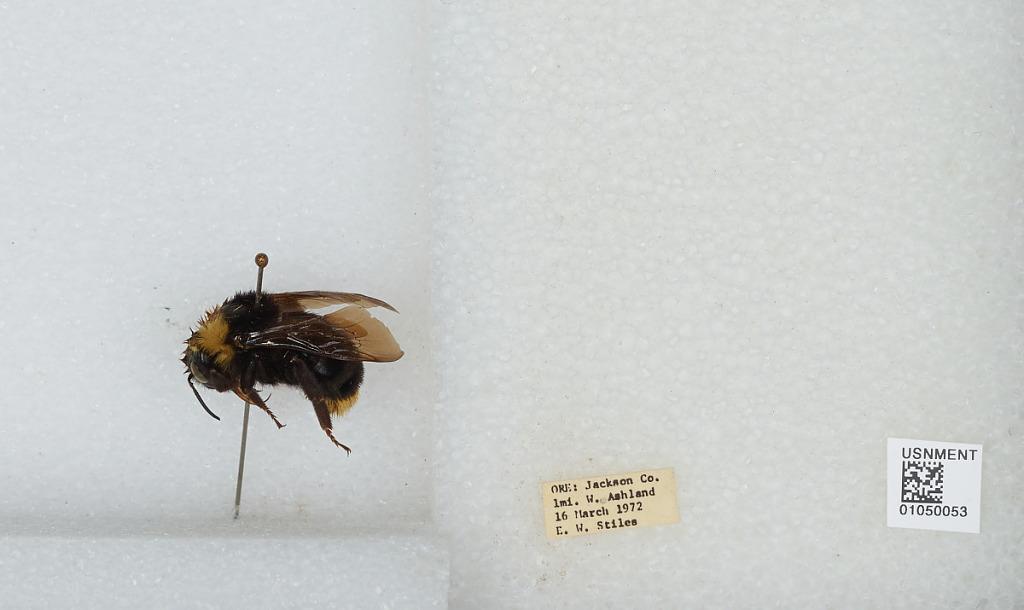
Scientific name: Bombus sp.
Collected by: E. Stiles
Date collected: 1972-3-16
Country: United States
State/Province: Oregon
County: Jackson
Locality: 1 mile West of Ashland
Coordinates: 42.1944, -122.747